Copp's Hill Burying Ground

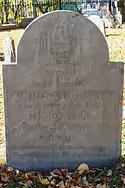
A still-legible headstone in Copp's Hill Burying Ground

Benjamin Weld and his wife Nabby sold the second extension to the town for $10,000 (~$ in ) on December 18, 1809, soon after they had bought it from Jonathan Merry, who had used it as pasture. Ten years later, Charles Wells, later mayor of Boston, bought a small parcel of land from John Bishop of Medford and used this as a cemetery that was later merged with the adjacent North Burying Ground. Because of this complicated history, it is no longer possible to discern the original boundaries of the cemetery.